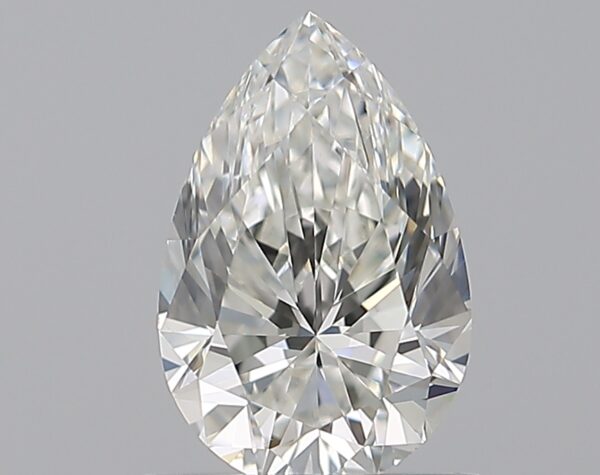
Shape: pear
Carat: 0.9
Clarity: VS1
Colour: I
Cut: EX
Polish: EX
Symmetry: EX
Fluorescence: F
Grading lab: GIA
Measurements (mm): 8.12 x 5.33 x 3.4